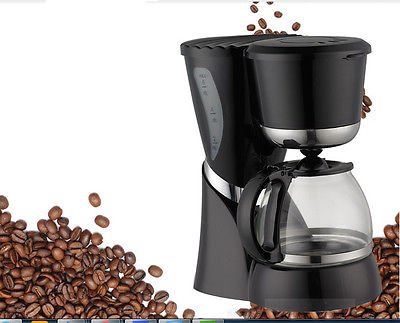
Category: coffee maker